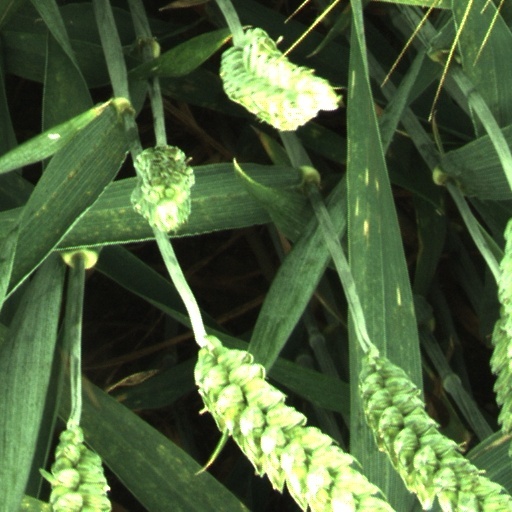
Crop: wheat